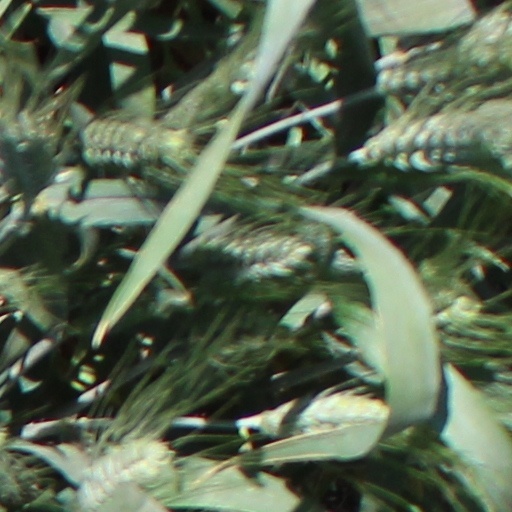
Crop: wheat